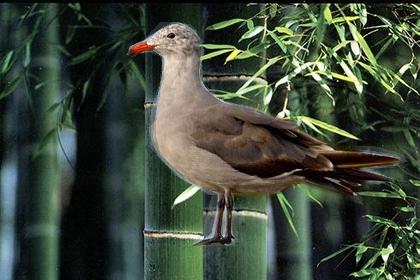
Bird species: Heermann_Gull
Bird type: waterbird
Background: land